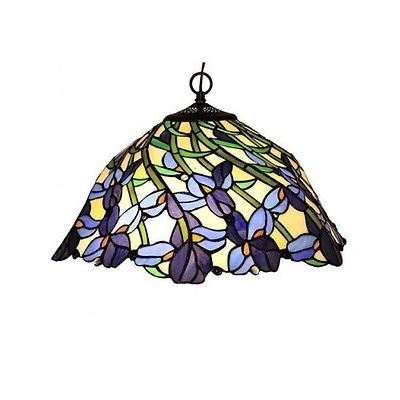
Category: lamp